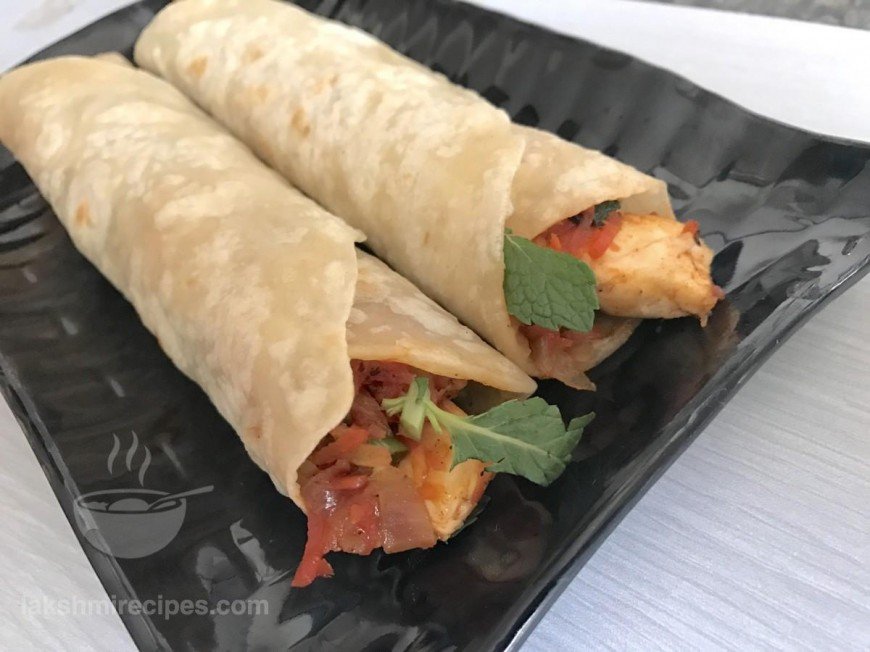
Dish: kaathi_rolls